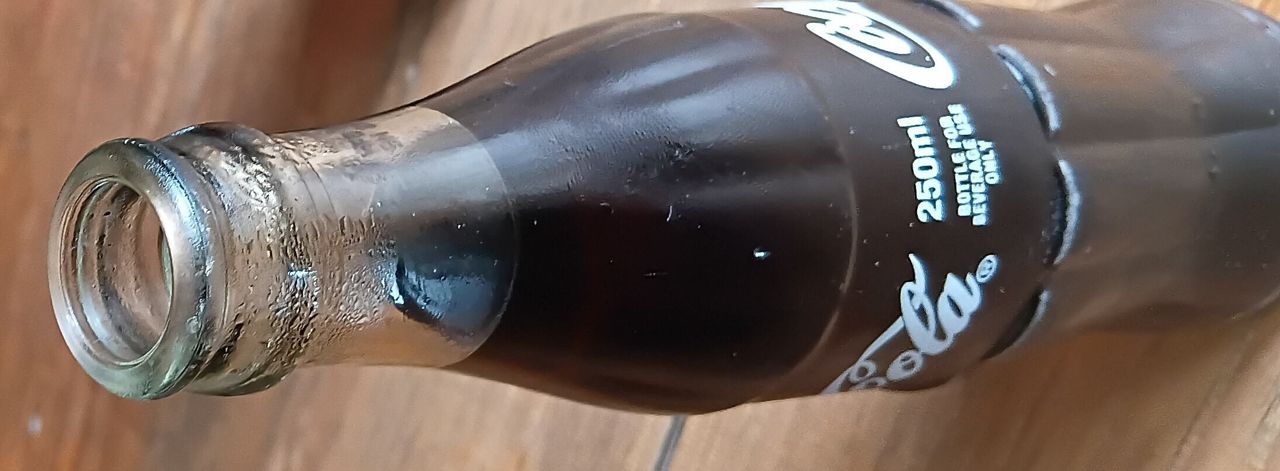
Label: glass